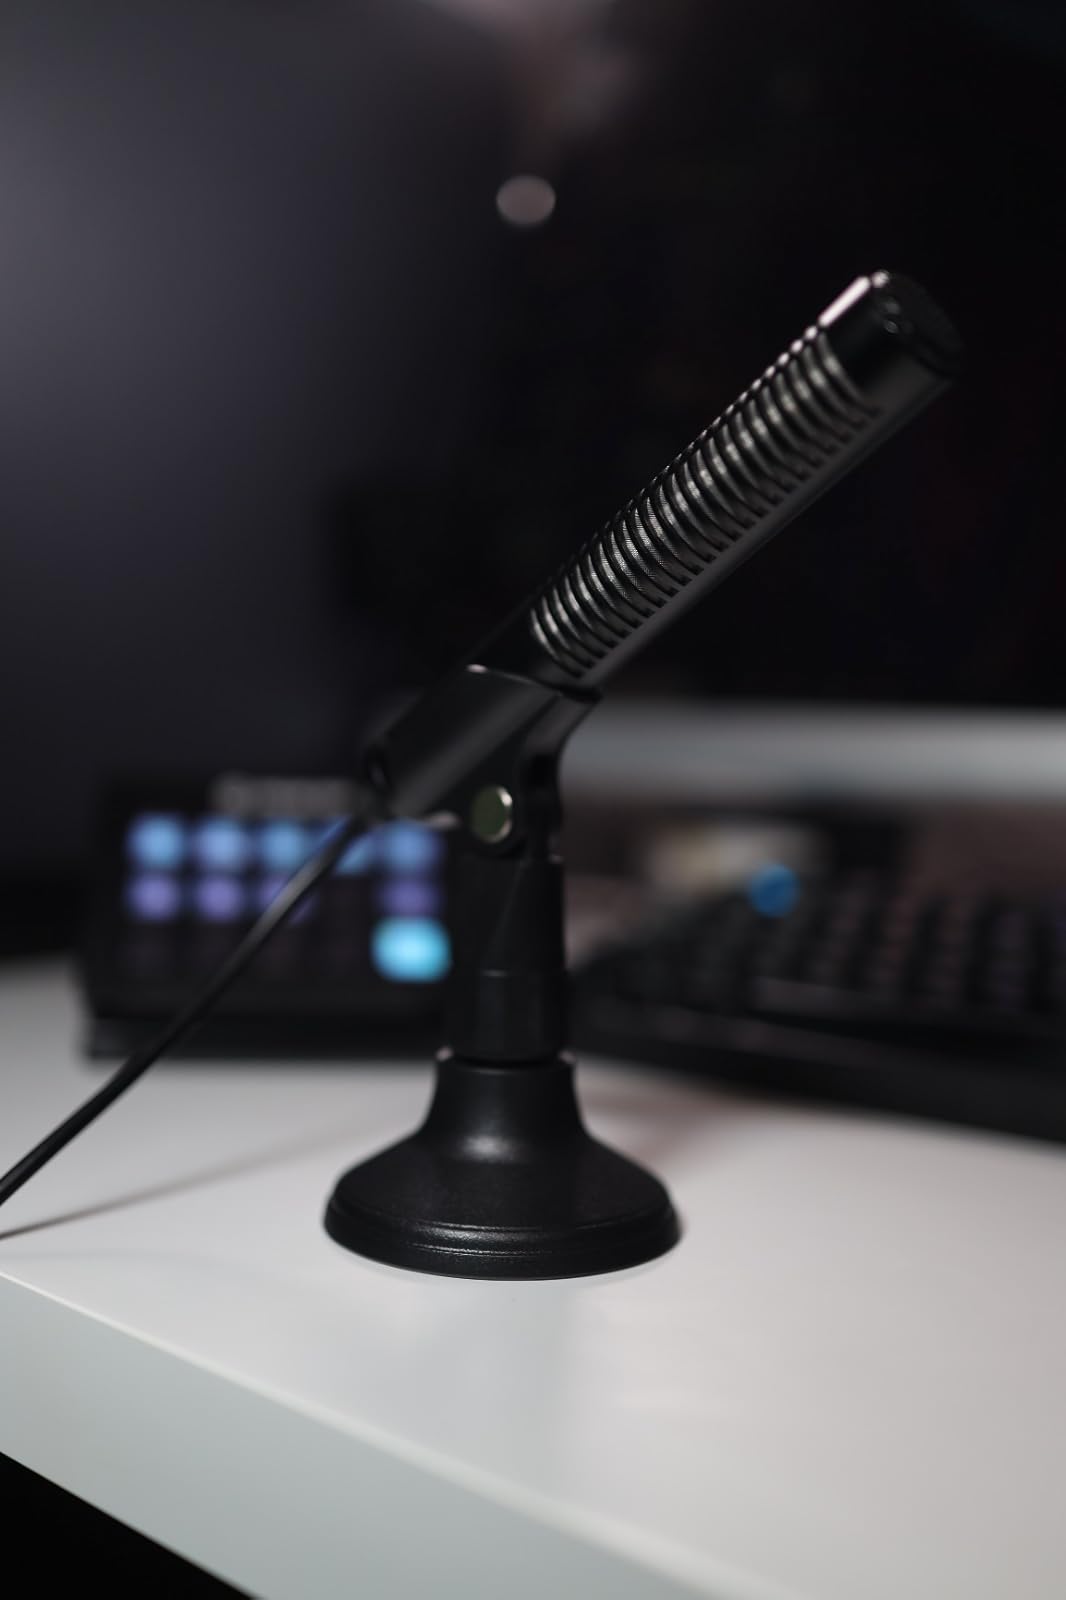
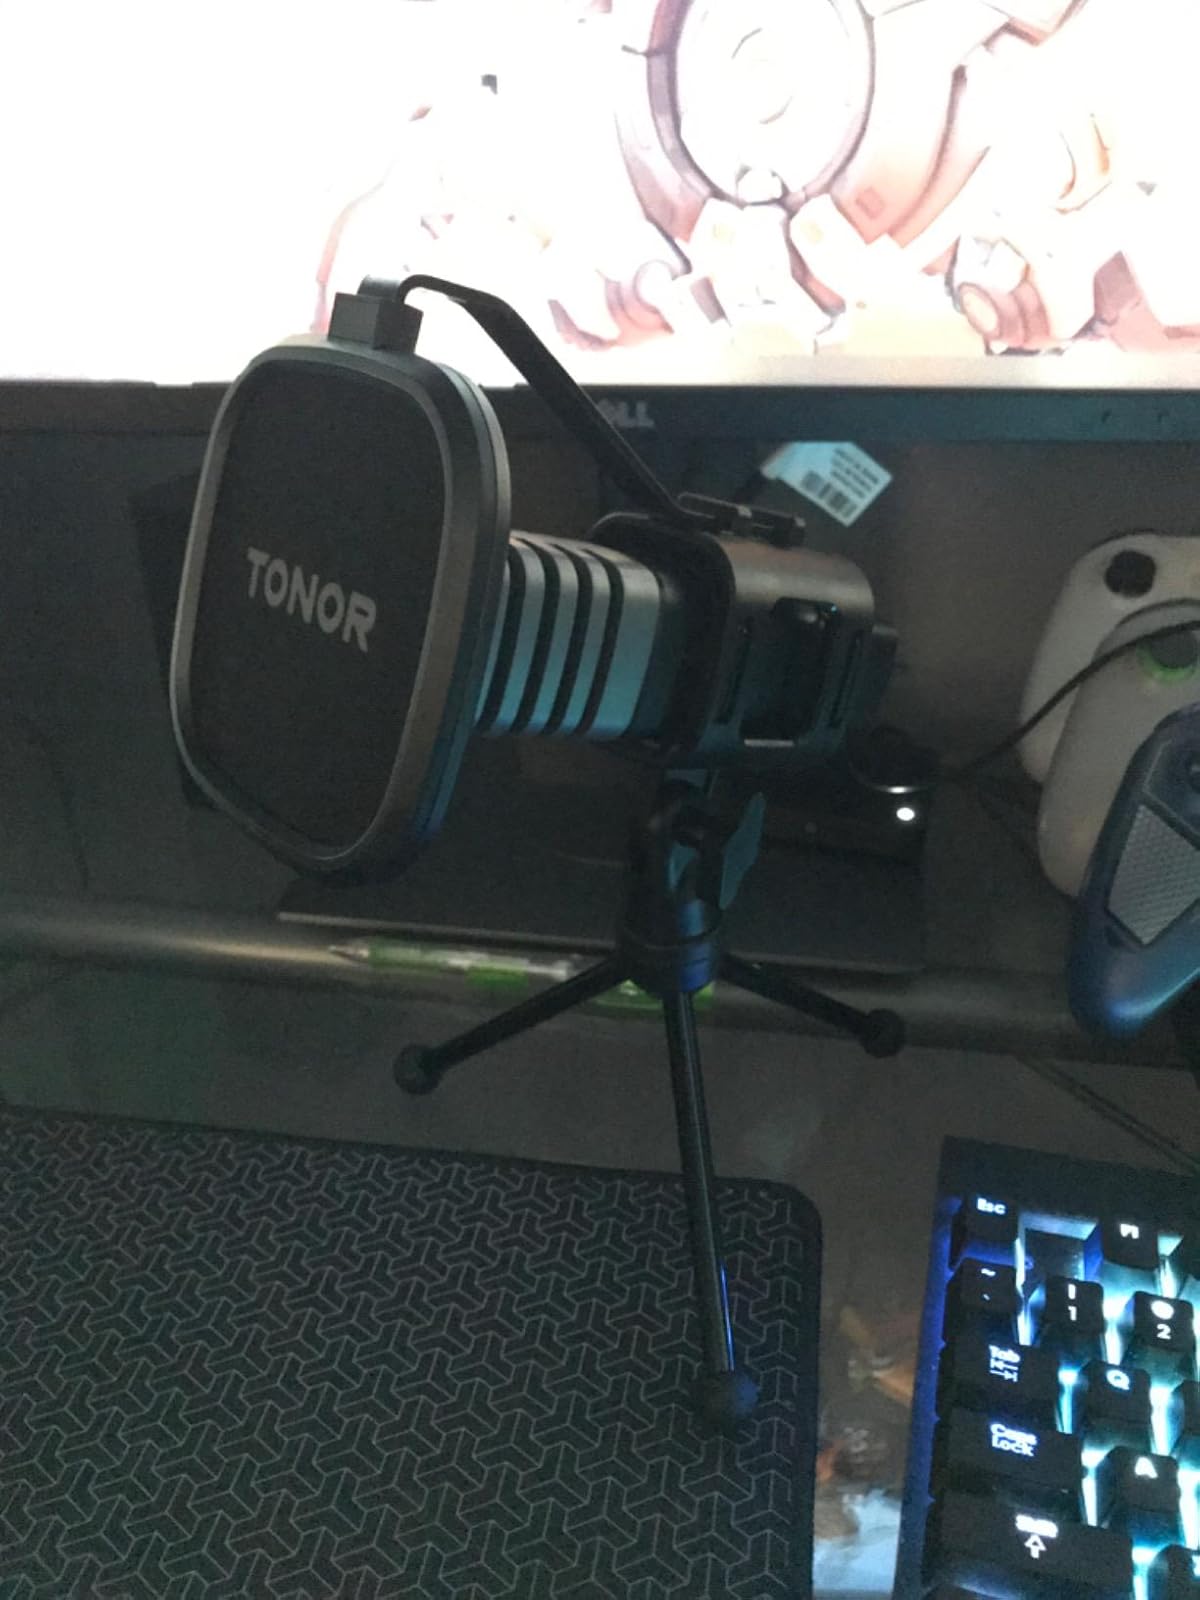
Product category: microphone
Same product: no